Devotion (1921 film)

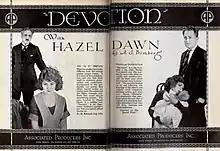

Devotion is a 1921 American silent drama film directed by Burton George and starring Hazel Dawn, Elmo Lincoln and Violet Palmer.